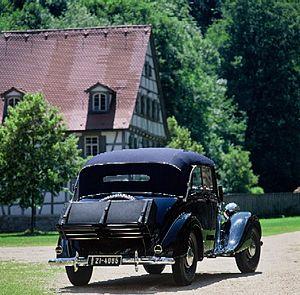
La Mercedes-Benz 170 est une voiture de tourisme de Mercedes-Benz produite de 1936 à 1953.